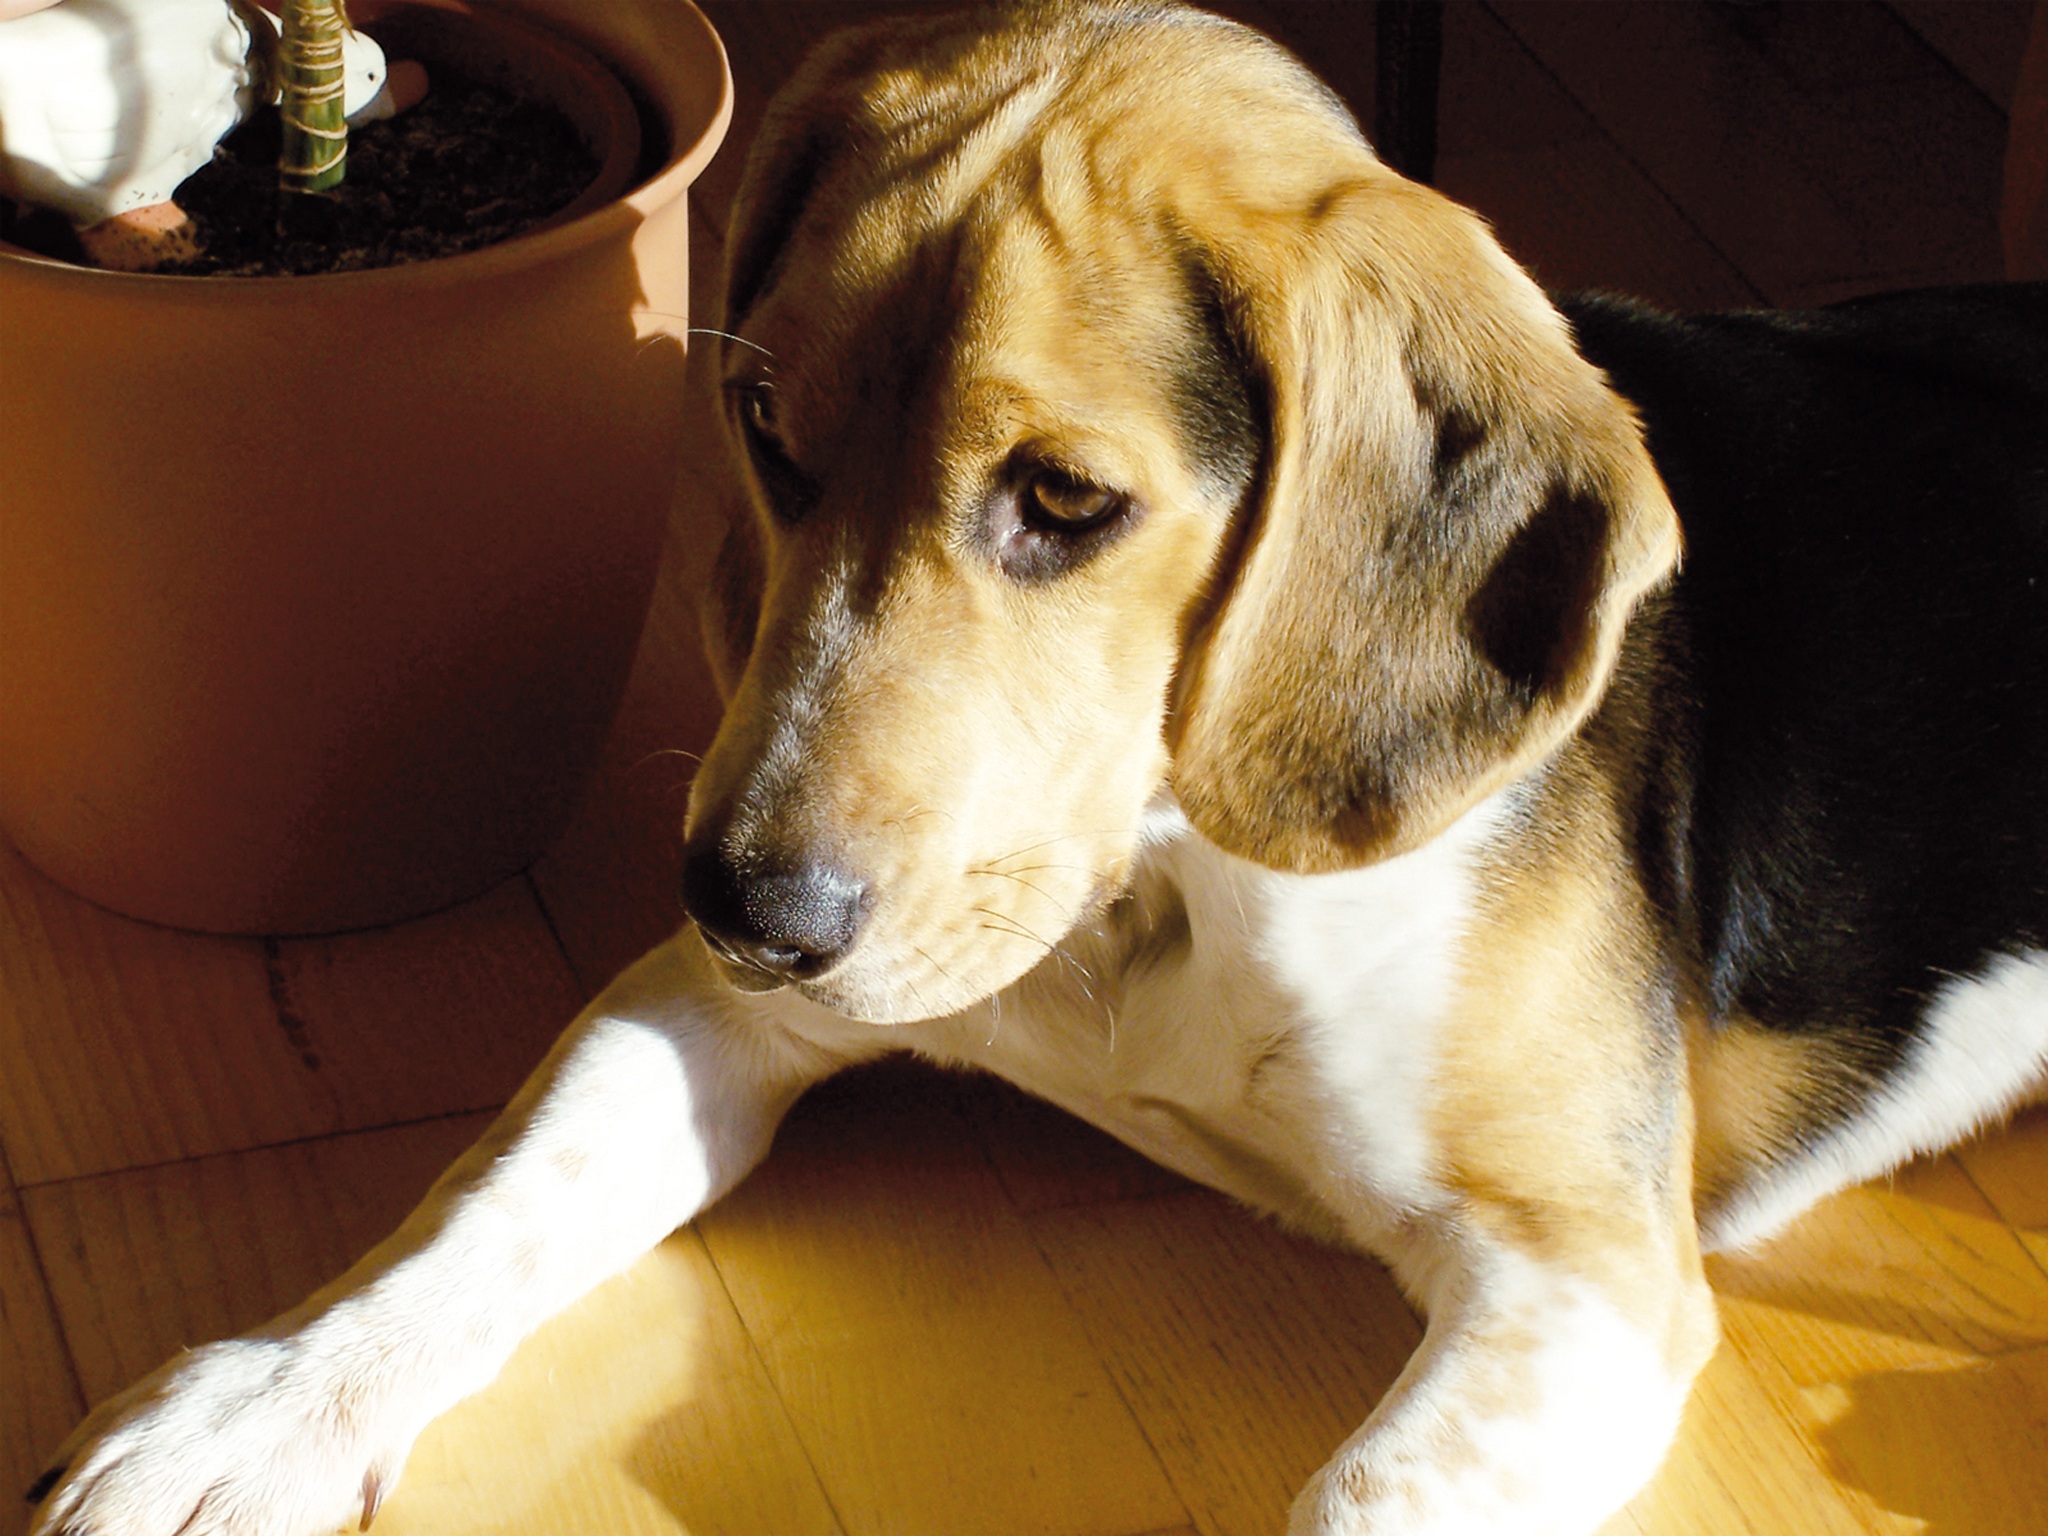
puppy, dog, pet, mammal, hound, ball, vertebrate, beagle, dog breed, animal shelter, dog like mammal, dog crossbreeds, american foxhound